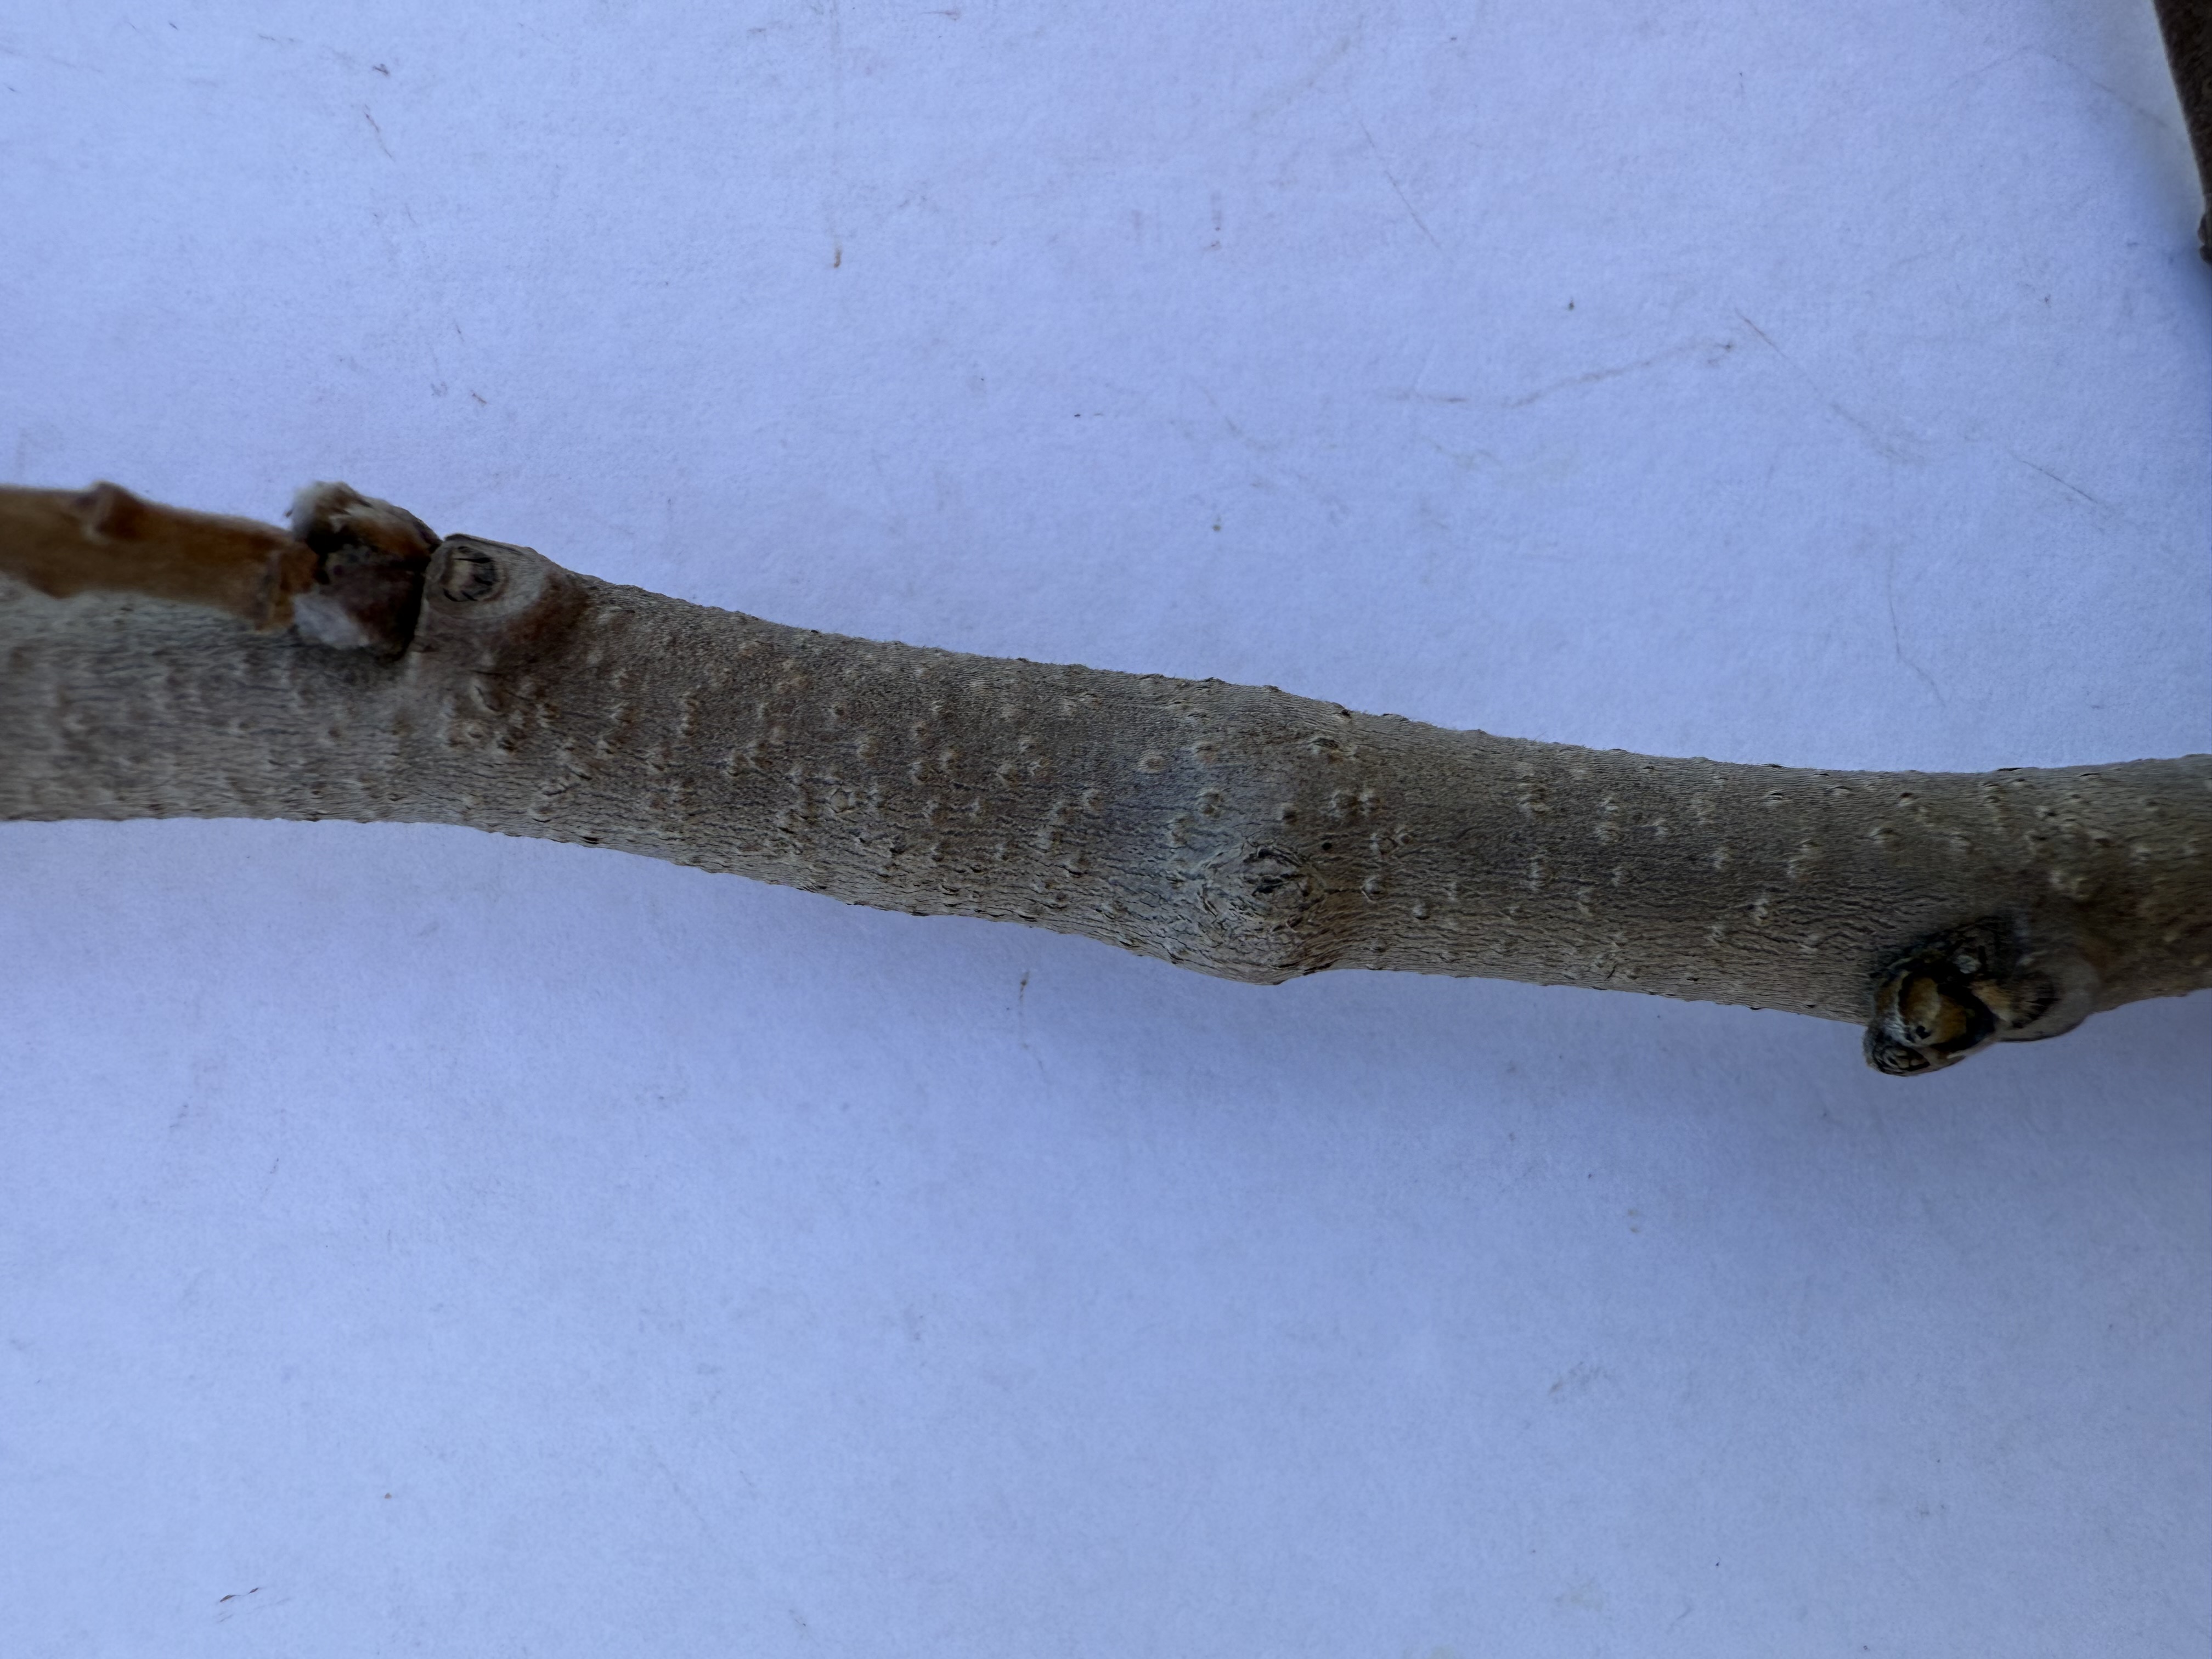
Variety: Chocolate Persimmon